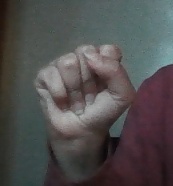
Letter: saad